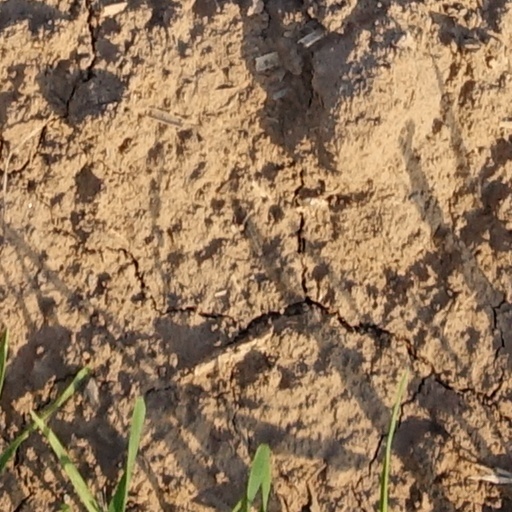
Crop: wheat